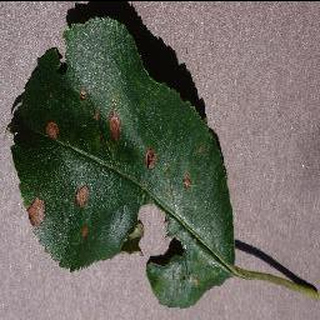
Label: apple_black_rot